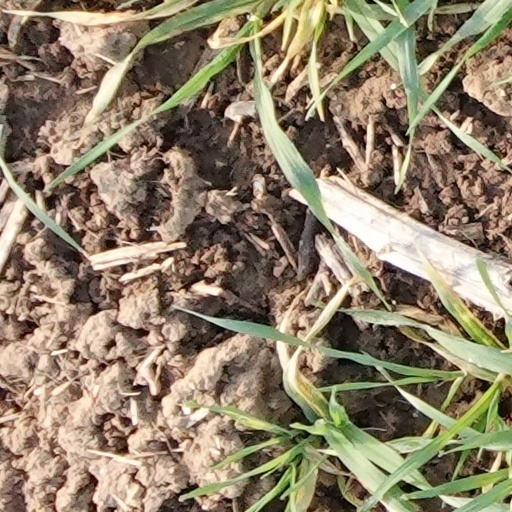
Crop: wheat